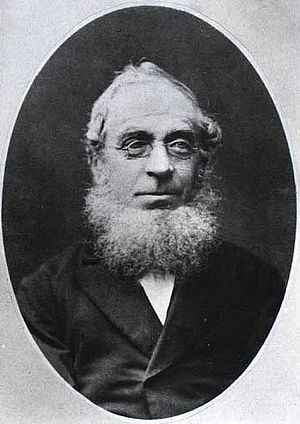
Julius August Bentzien
Julius August Bentzien var en dansk gartner og havebogsforfatter.